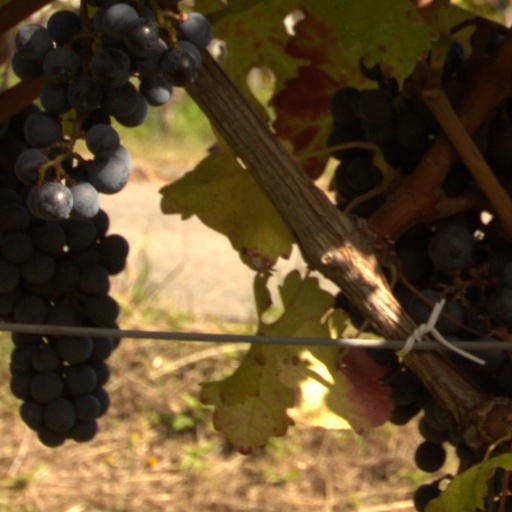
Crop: grape